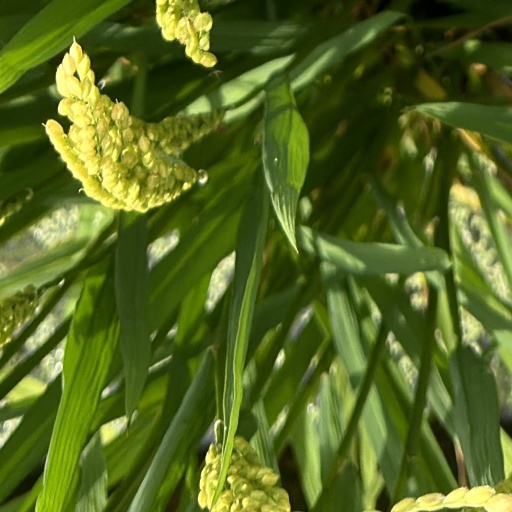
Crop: rice